In a Lonely Place

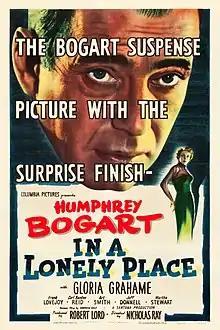
Theatrical release poster

In a Lonely Place is a 1950 American film noir directed by Nicholas Ray and starring Humphrey Bogart and Gloria Grahame, produced for Bogart's Santana Productions. The script was written by Andrew P. Solt from Edmund H. North's adaptation of Dorothy B. Hughes' 1947 novel of the same name.